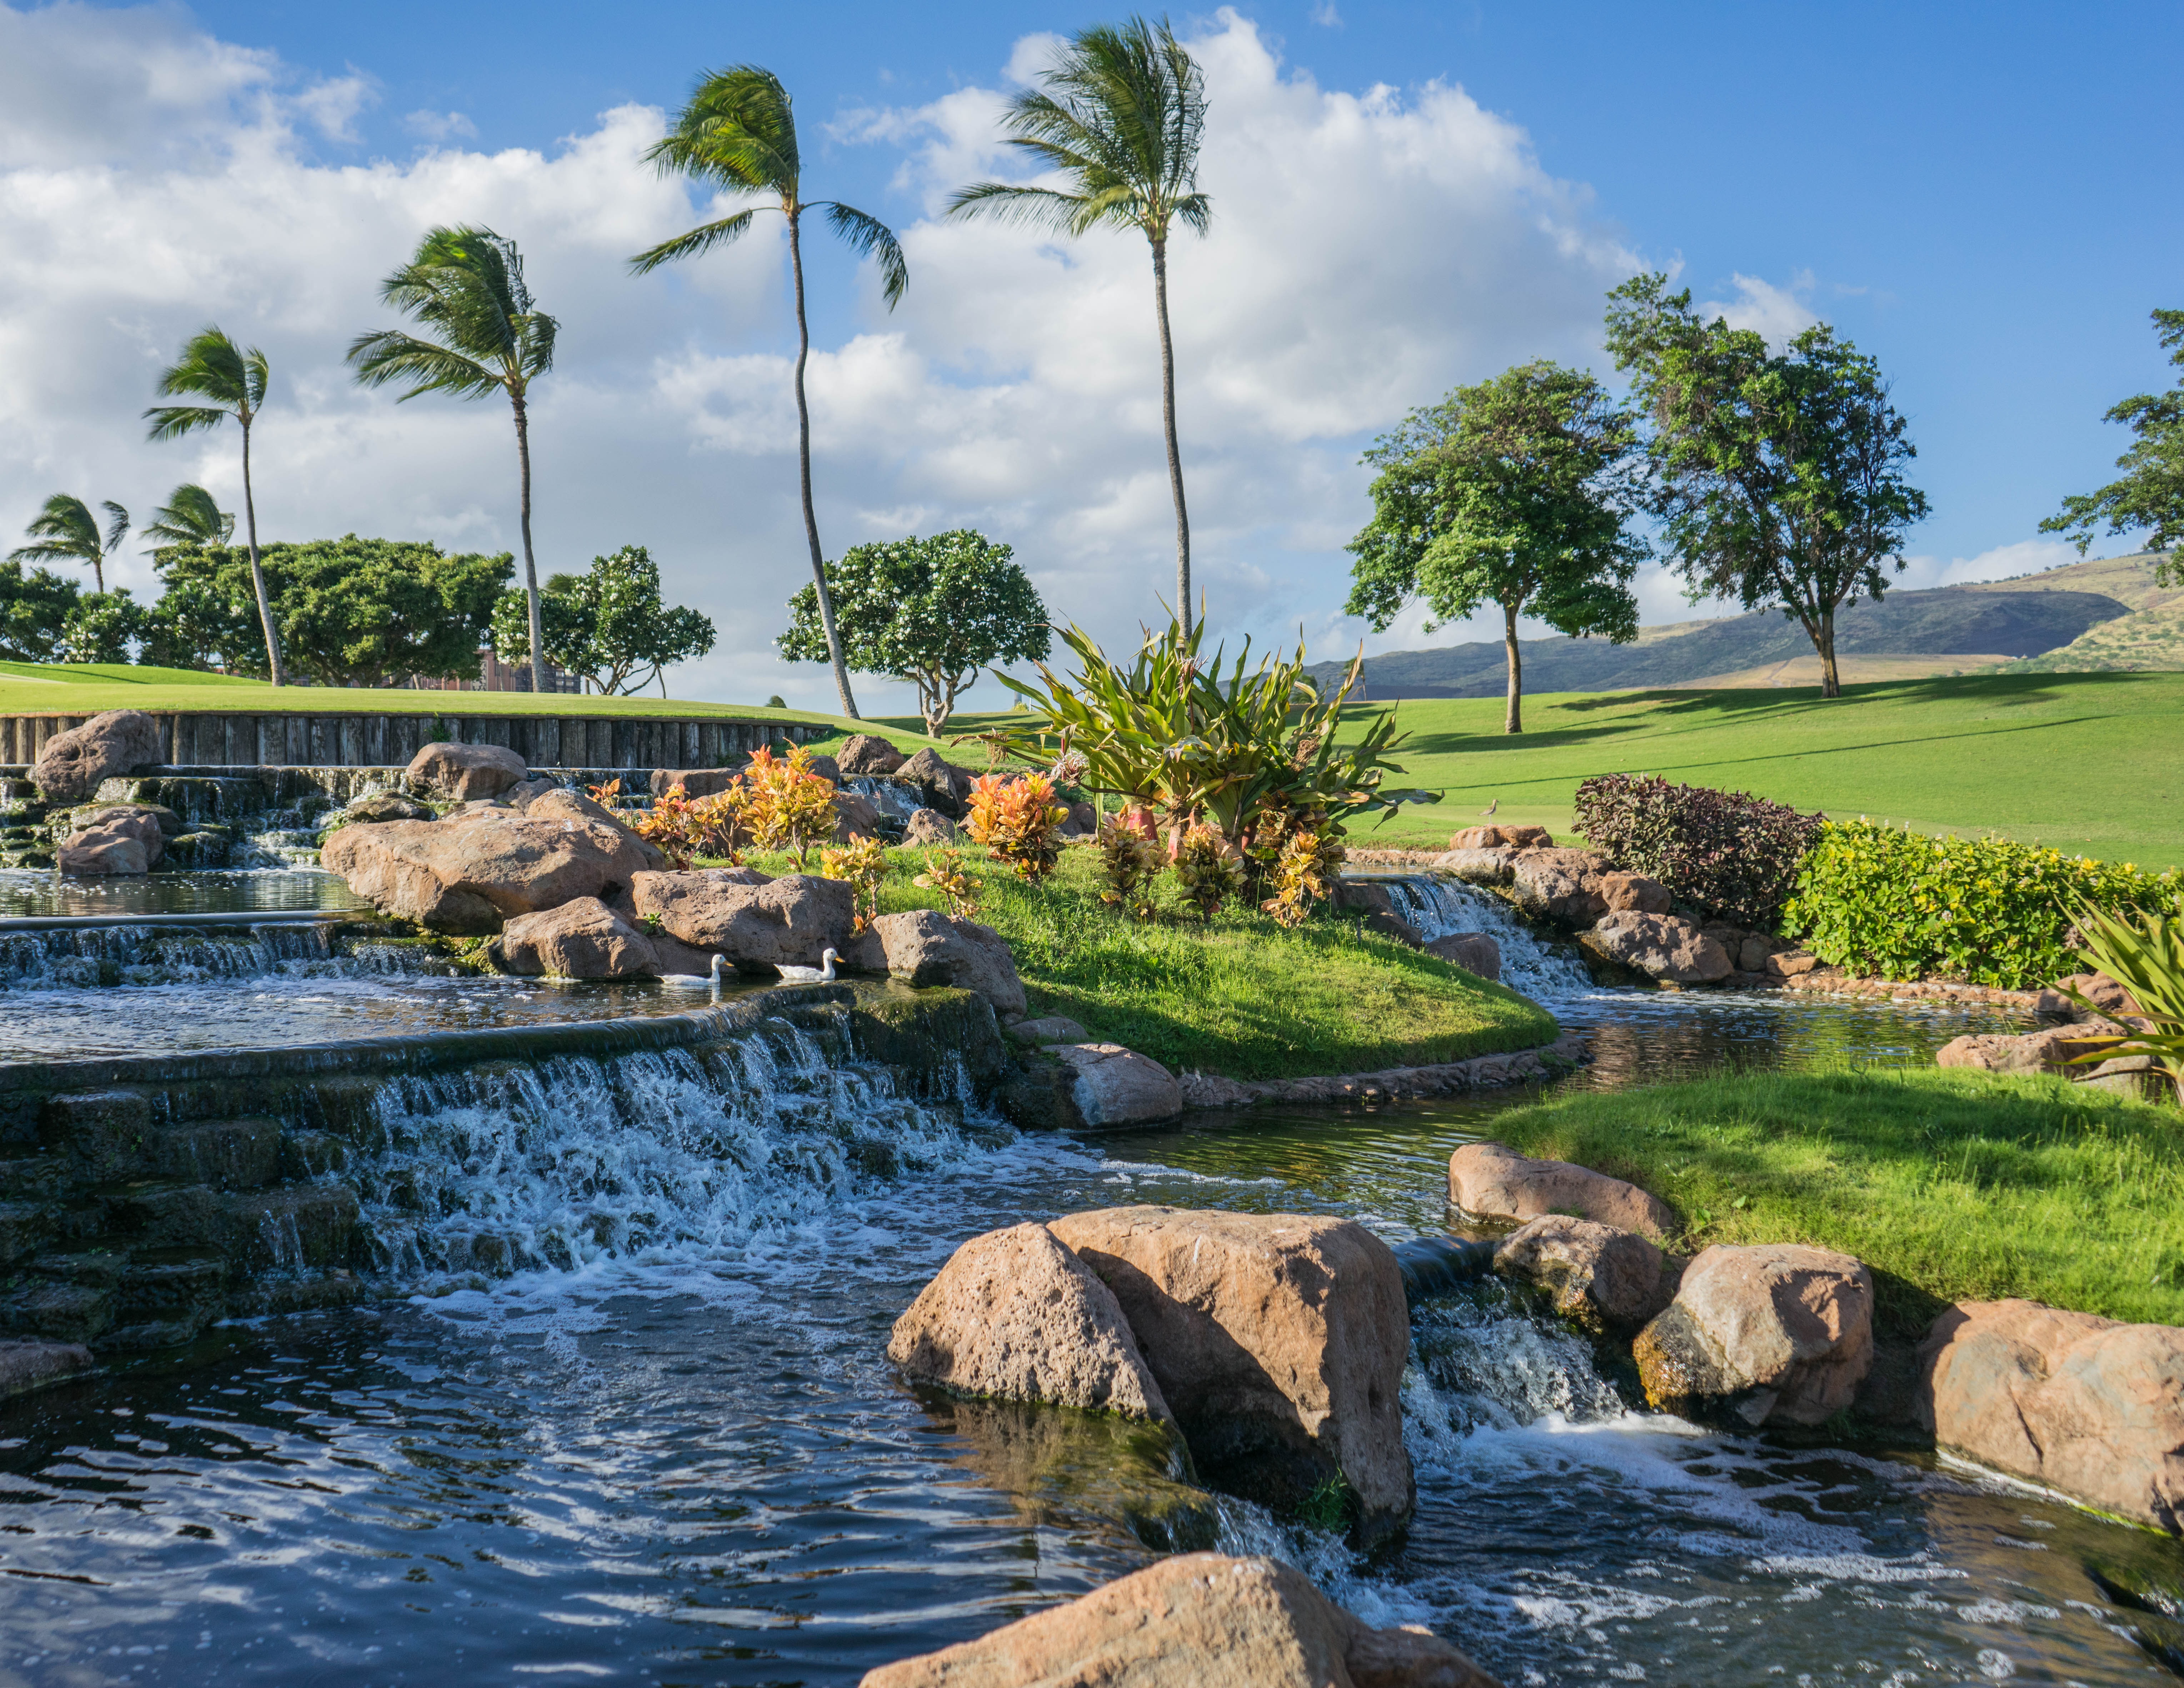
landscape, tree, water, nature, outdoor, rock, waterfall, plant, flower, stone, summer, vacation, pond, green, swimming pool, tropical, peaceful, park, botany, garden, estate, landscape garden, arecales